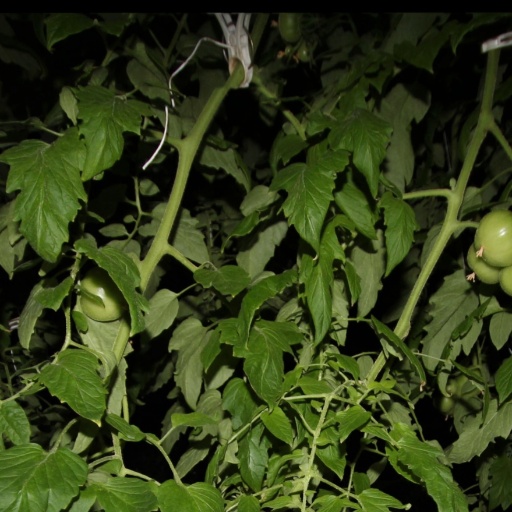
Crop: tomato